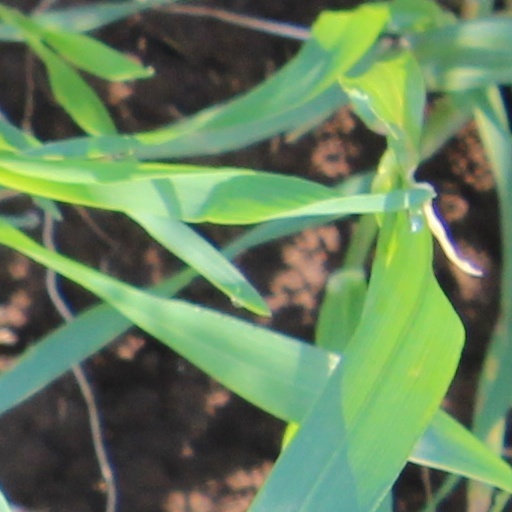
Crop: wheat